Kohima War Cemetery

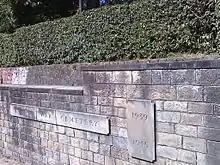

The Kohima War Cemetery is located in the heart of Kohima, the capital city of the Indian state of Nagaland, at the location where a decisive battle was won by the Allied Forces during the Second World War, forcing the Japanese army to retreat. This location is on the ridge below and above the tennis court.